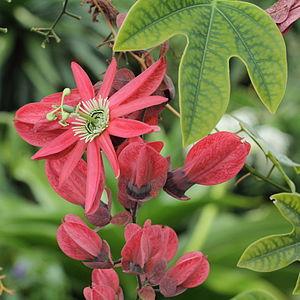
Passiflora est un genre de plantes, les passiflores, de plus de 530 espèces de la famille des Passifloraceae. Ce sont des plantes grimpantes aux fleurs spectaculaires, mais leur abondance n'est garantie que dans les régions au climat doux.